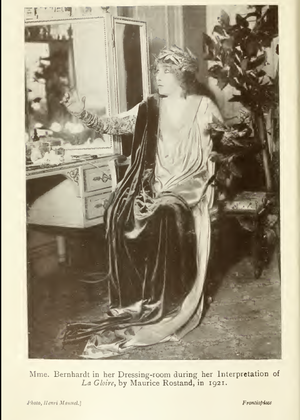
Henri Manuel, né le 24 avril 1874 à Paris dans le 3ᵉ arrondissement et mort le 11 septembre 1947 à Neuilly-sur-Seine, est un photographe portraitiste français. Ses frères Gaston et Lucien sont quant à eux, créateurs du studio, G.L. Manuel frères.
Sarah Bernhardt est une actrice française née entre les 22 et 25 octobre 1844 à Paris 5ᵉ et morte le 26 mars 1923 à Paris 17ᵉ. Elle est considérée comme une des plus importantes actrices françaises du XIXᵉ siècle et du début du XXᵉ siècle.